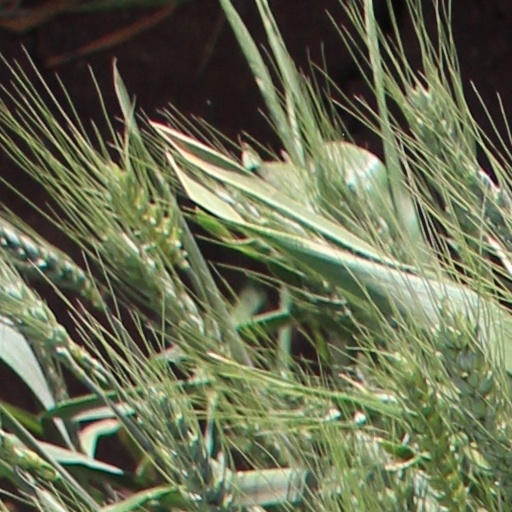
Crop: wheat